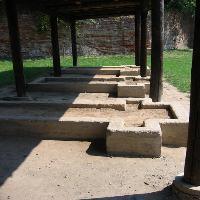
Weather: sun or clear